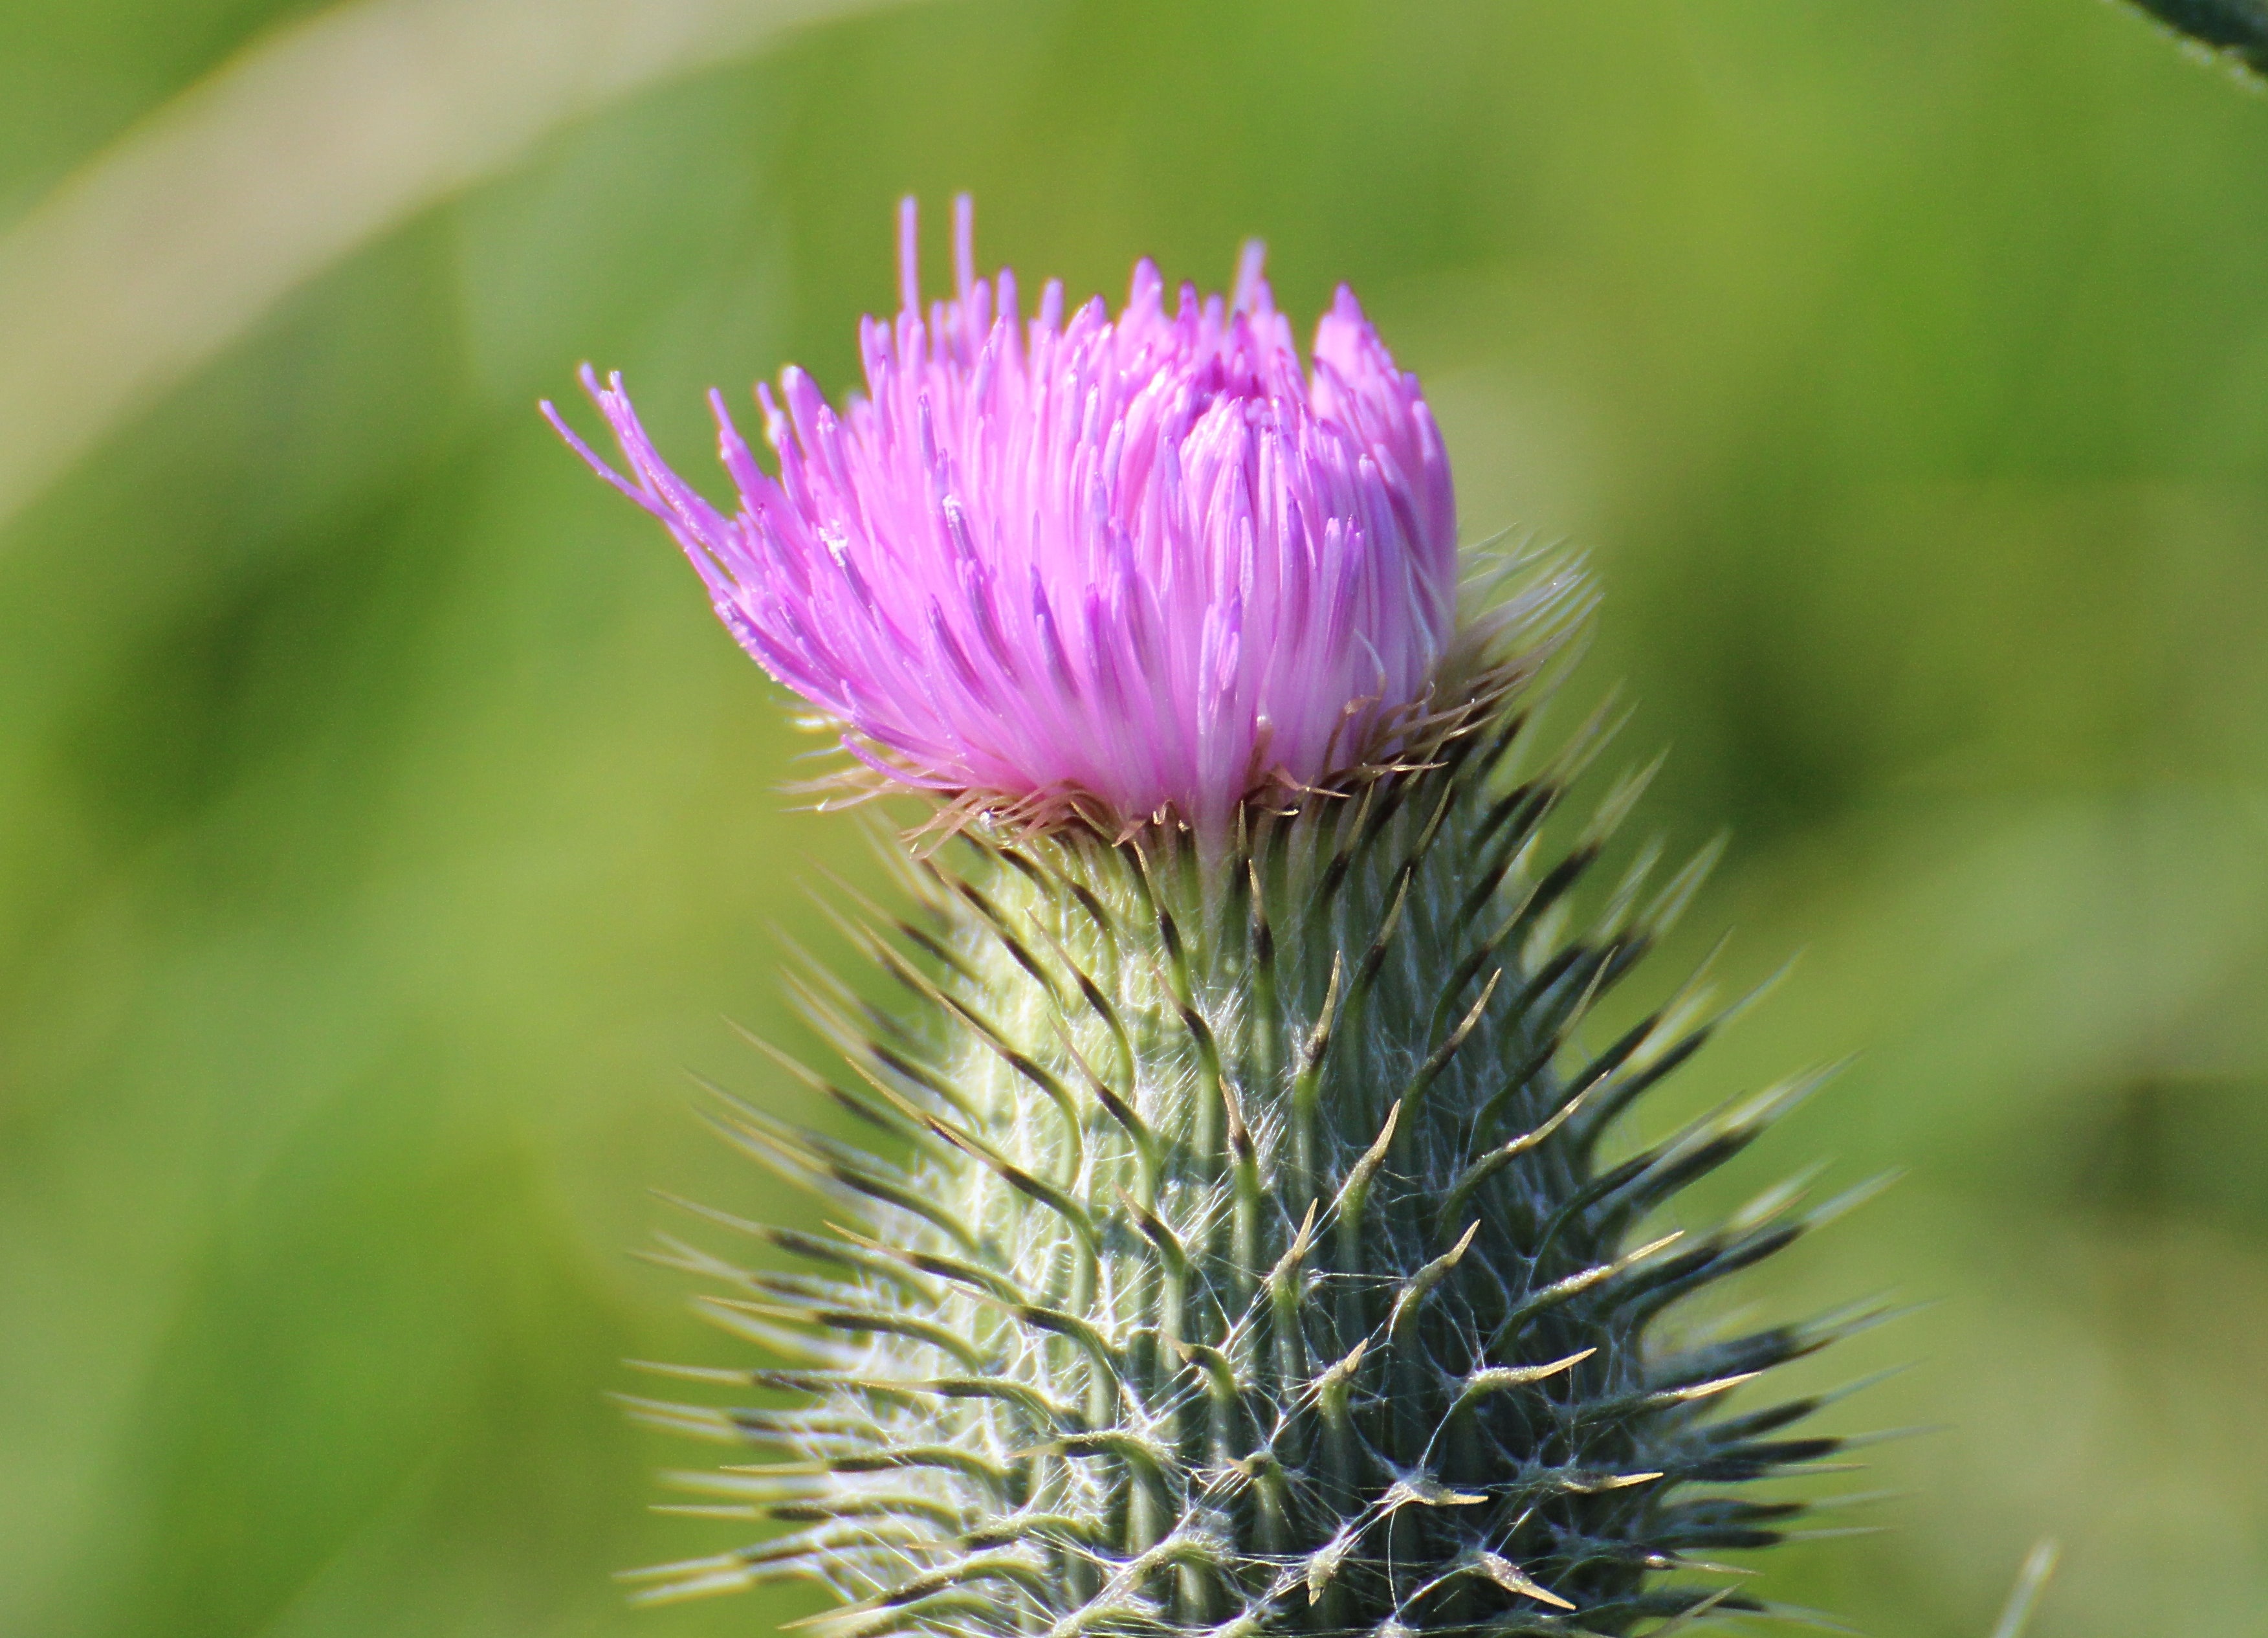
nature, blossom, plant, photography, flower, purple, petal, bloom, botany, flora, wildflower, card, close up, thistle, macro photography, flowering plant, daisy family, silybum, dipsacaceae, dipsacoideae, plant stem, land plant, thorns spines and prickles, millefiori, dipsacus sativus